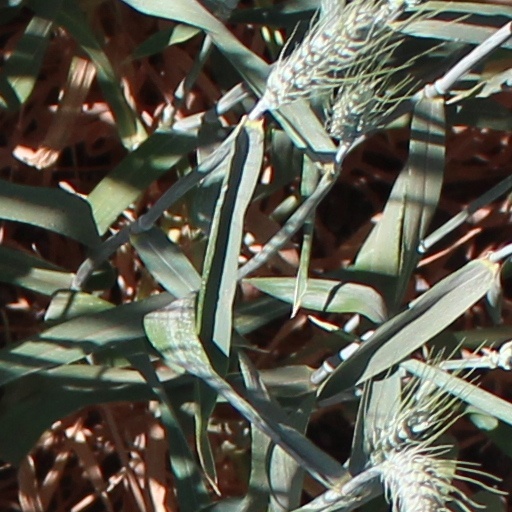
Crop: wheat